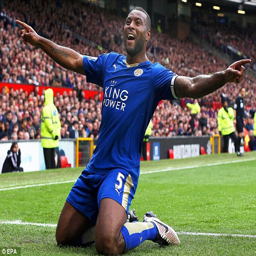
football player has become the latest captain to lead his team to the title